Silverudd Blue

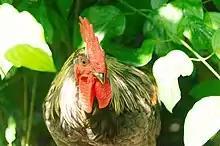
Cock bird, blue with gold neck hackles

The Silverudd Blue, , is a Swedish breed of chicken. It was developed by Martin Silverudd in Småland, in southern Sweden. Hens lay blue/green eggs, weighing . The flock-book for the breed is kept by the Svenska Kulturhönsföreningen – the Swedish Cultural Hen Association. It was initially known by various names including Isbar, Blue Isbar and , or "Swedish green egg layer"; in 2016 it was renamed to 'Silverudd Blue' after its creator.